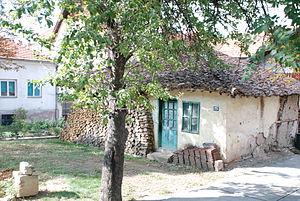
La maison de Ljuba Didić à Sokobanja se trouve à Sokobanja et dans le district de Zaječar, en Serbie. Elle est inscrite sur la liste des monuments culturels protégés de la République de Serbie.